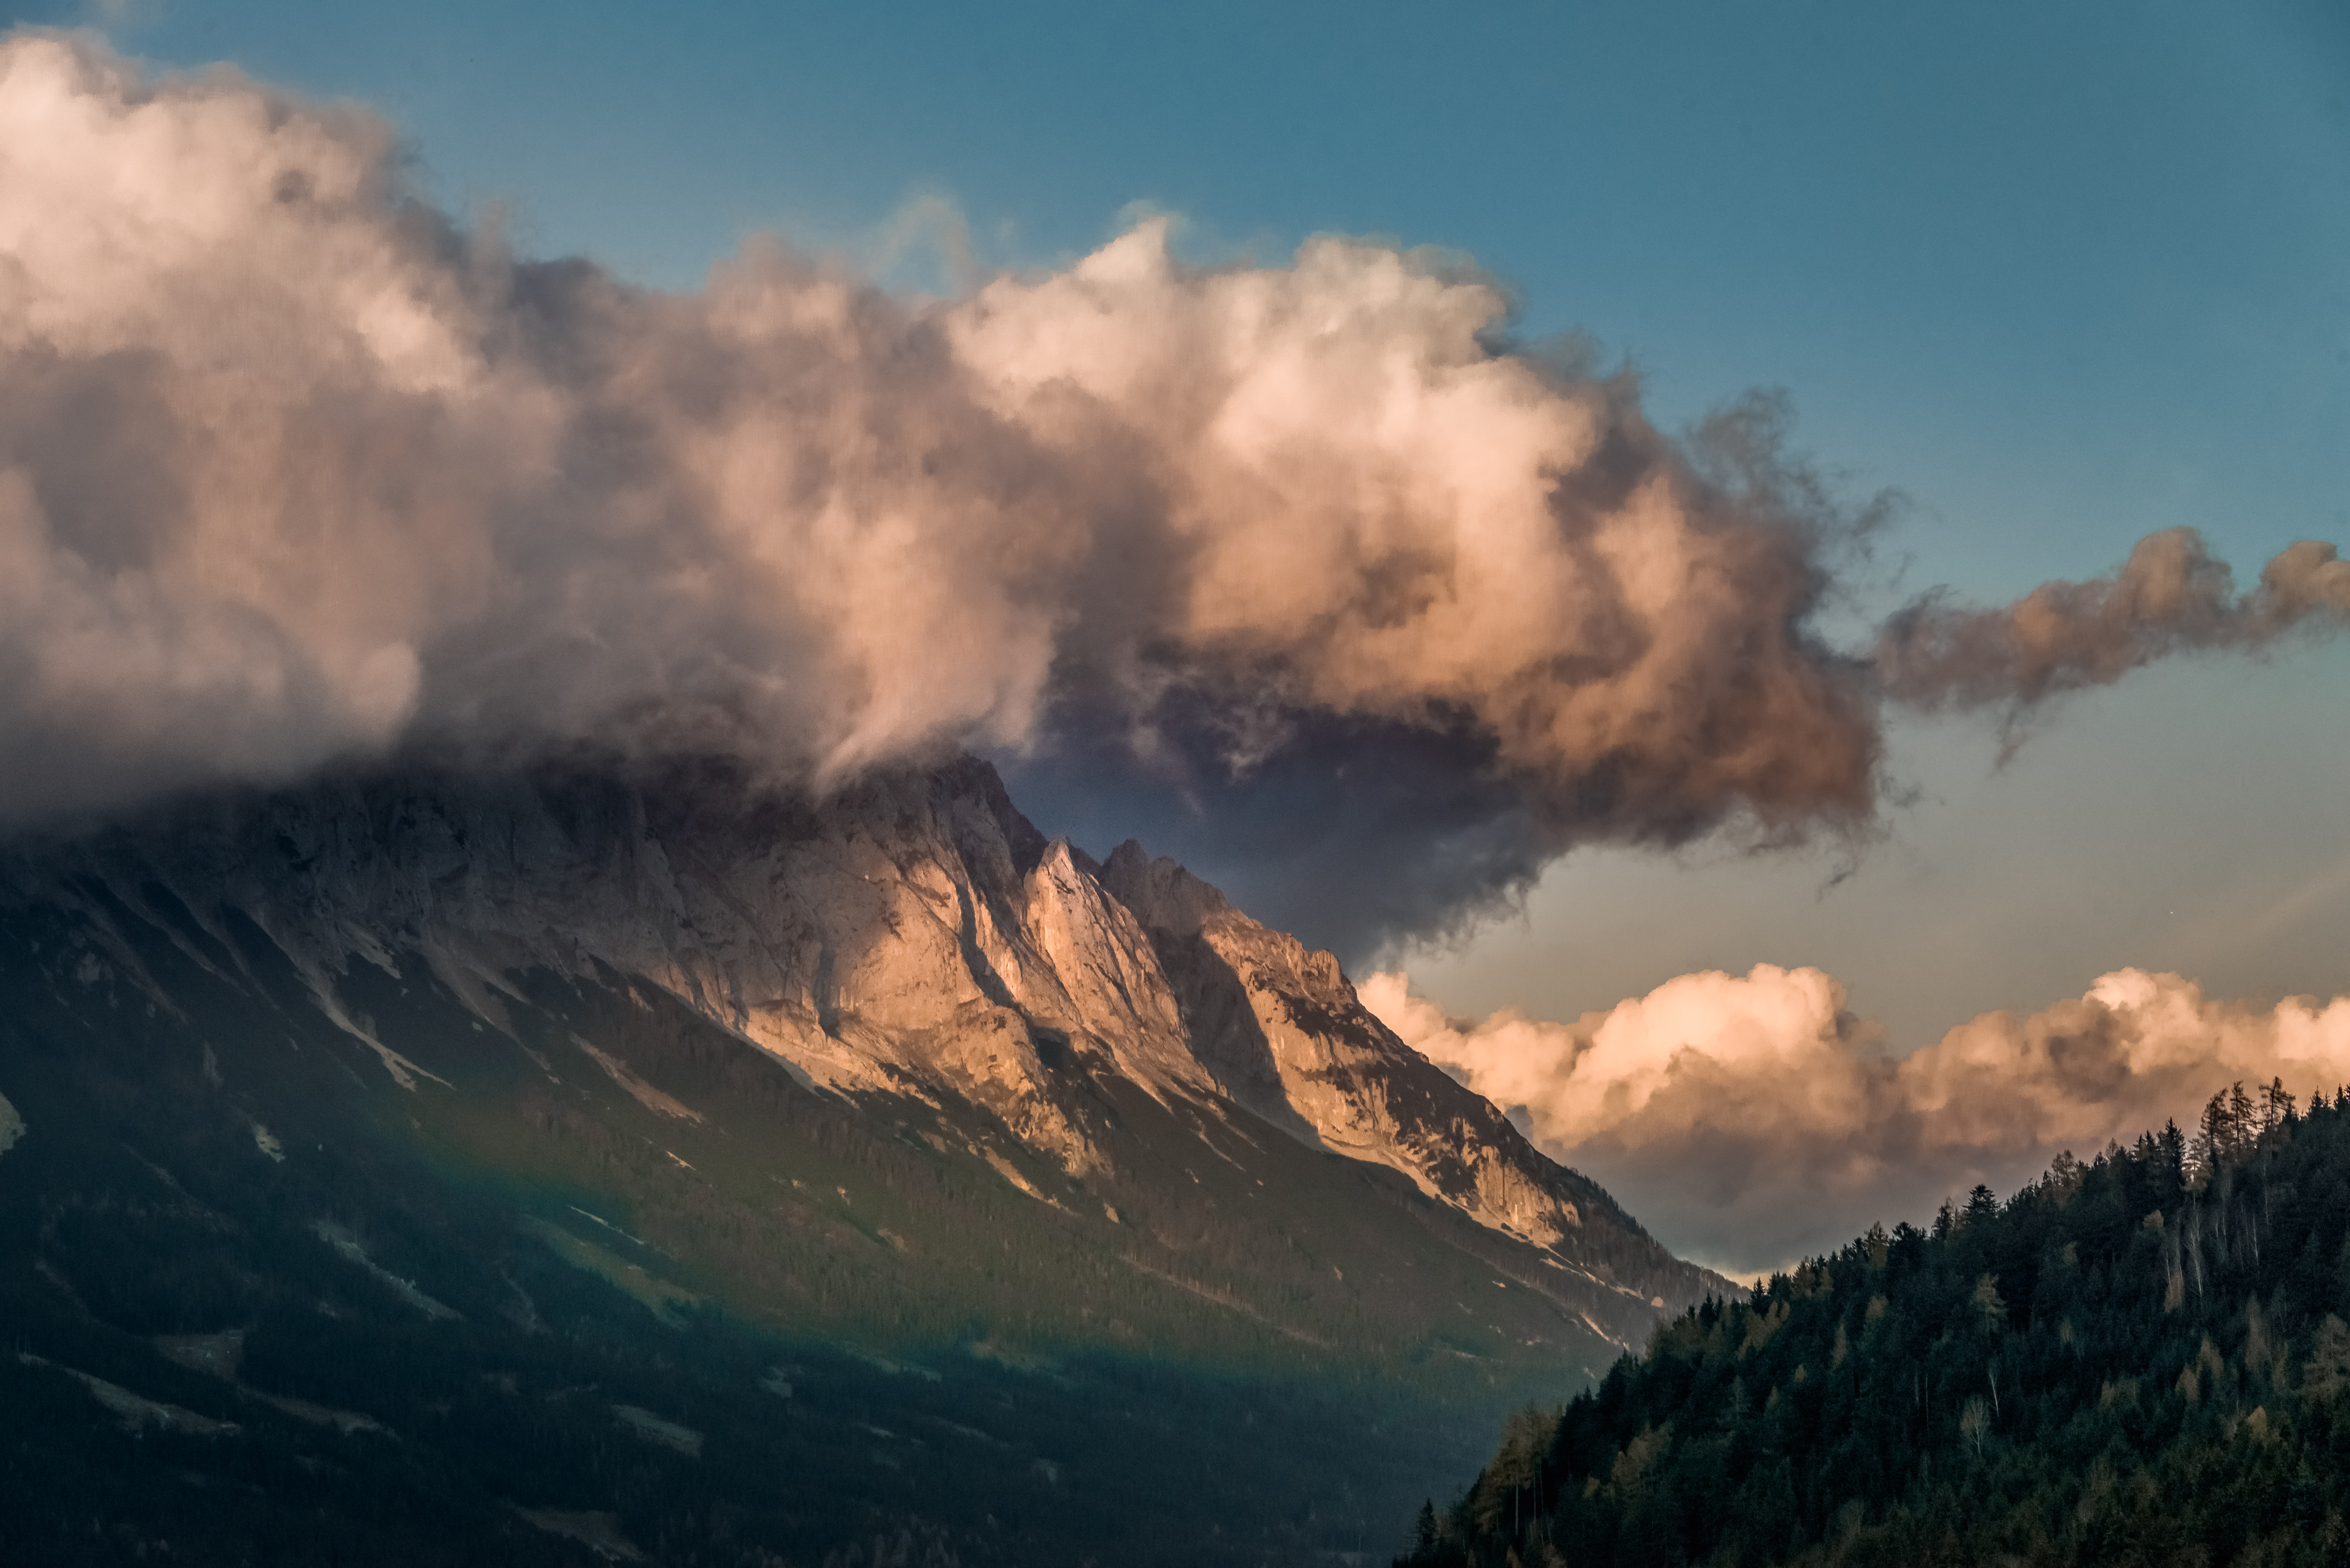
nature, mountain, cloud, sky, sunrise, sunset, mist, sunlight, morning, hill, dawn, atmosphere, valley, mountain range, dusk, evening, austria, berg, strange, ruby10, steiermark, sterreich, styria, grimming, ennstal, wolke, enns, shrouding, wildfire, landform, meteorological phenomenon, geographical feature, atmospheric phenomenon, mountainous landforms, geological phenomenon